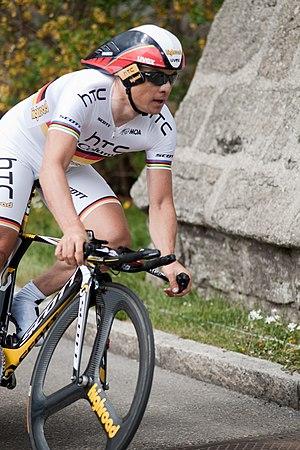
Bert Grabsch pendant la 3e étape du Tour de Romandie 2010.